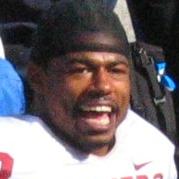
Age: 21